Australia men's national under-23 soccer team

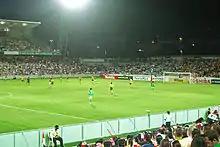
The 'Olyroos' playing v Iraq at Bluetongue Stadium in 2007

The Olyroos' first qualifying game for the 2008 Beijing Olympics was held on 7 February 2007, when Australia hosted Taiwan in Adelaide. Midfielder Kristian Sarkies became the first player to score a hat-trick for the Under-23's in the Asian competition and Australia won the home tie 11–0. They then travelled to Taipei and narrowly edged out the home side 1–0 in difficult conditions to advance to the second stage of the qualifications. In February 2007 the Olyroos played Iran in the first game of the second round, which resulted in a 0–0 draw. In the second game of the round, against Jordan in Adelaide, they drew 1–1. This result left Australia in second spot, four points behind leaders Saudi Arabia. Against Saudi Arabia, Australia won the first leg 2–0 and lost 2–1 in the second. In May 2007 they defeated Iran 3–1. Australia qualified for the third and final round of the Asian qualifications after beating Jordan 4–0 in their final game in June 2007. The Olyroos met Iraq, Korea DPR and Lebanon at the final round (August until November 2007). Australia started their campaign with a scoreless draw against Iraq in Doha. Then the Olyroos went on to win their home games against North Korea (1–0) and Lebanon (3–0). After another scoreless draw against Lebanon in Beirut, Australia was behind Iraq with both eight points but Iraq leading because of the better goal difference. The decisive match was held in Gosford on 17 November 2007 and saw the Olyroos emerging as 2–0 winners thanks to goal from Adrian Leijer and Mark Milligan. The following 1–1 draw against North Korea in Pyongyang sealed Australia's qualification for Beijing, as they finished as group winners with 12 points, one more than Iraq.